Eugene Calvin Cheatham Jr.

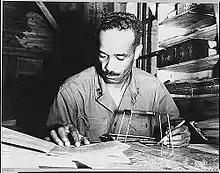
Cheatham studying aerial photographs during the Korean War, 1951

Eugene Calvin Cheatham Jr. (August 27, 1915 — May 10, 2005) was one of the Tuskegee Airmen and a career officer in the United States Air Force.